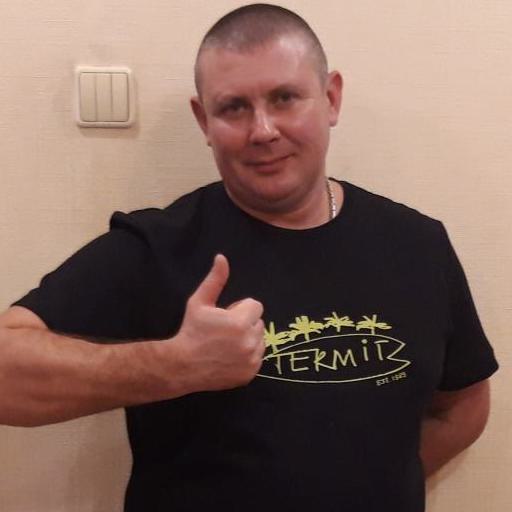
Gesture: like